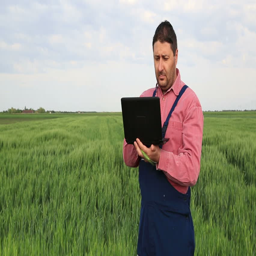
young worker inspecting the wheat on field